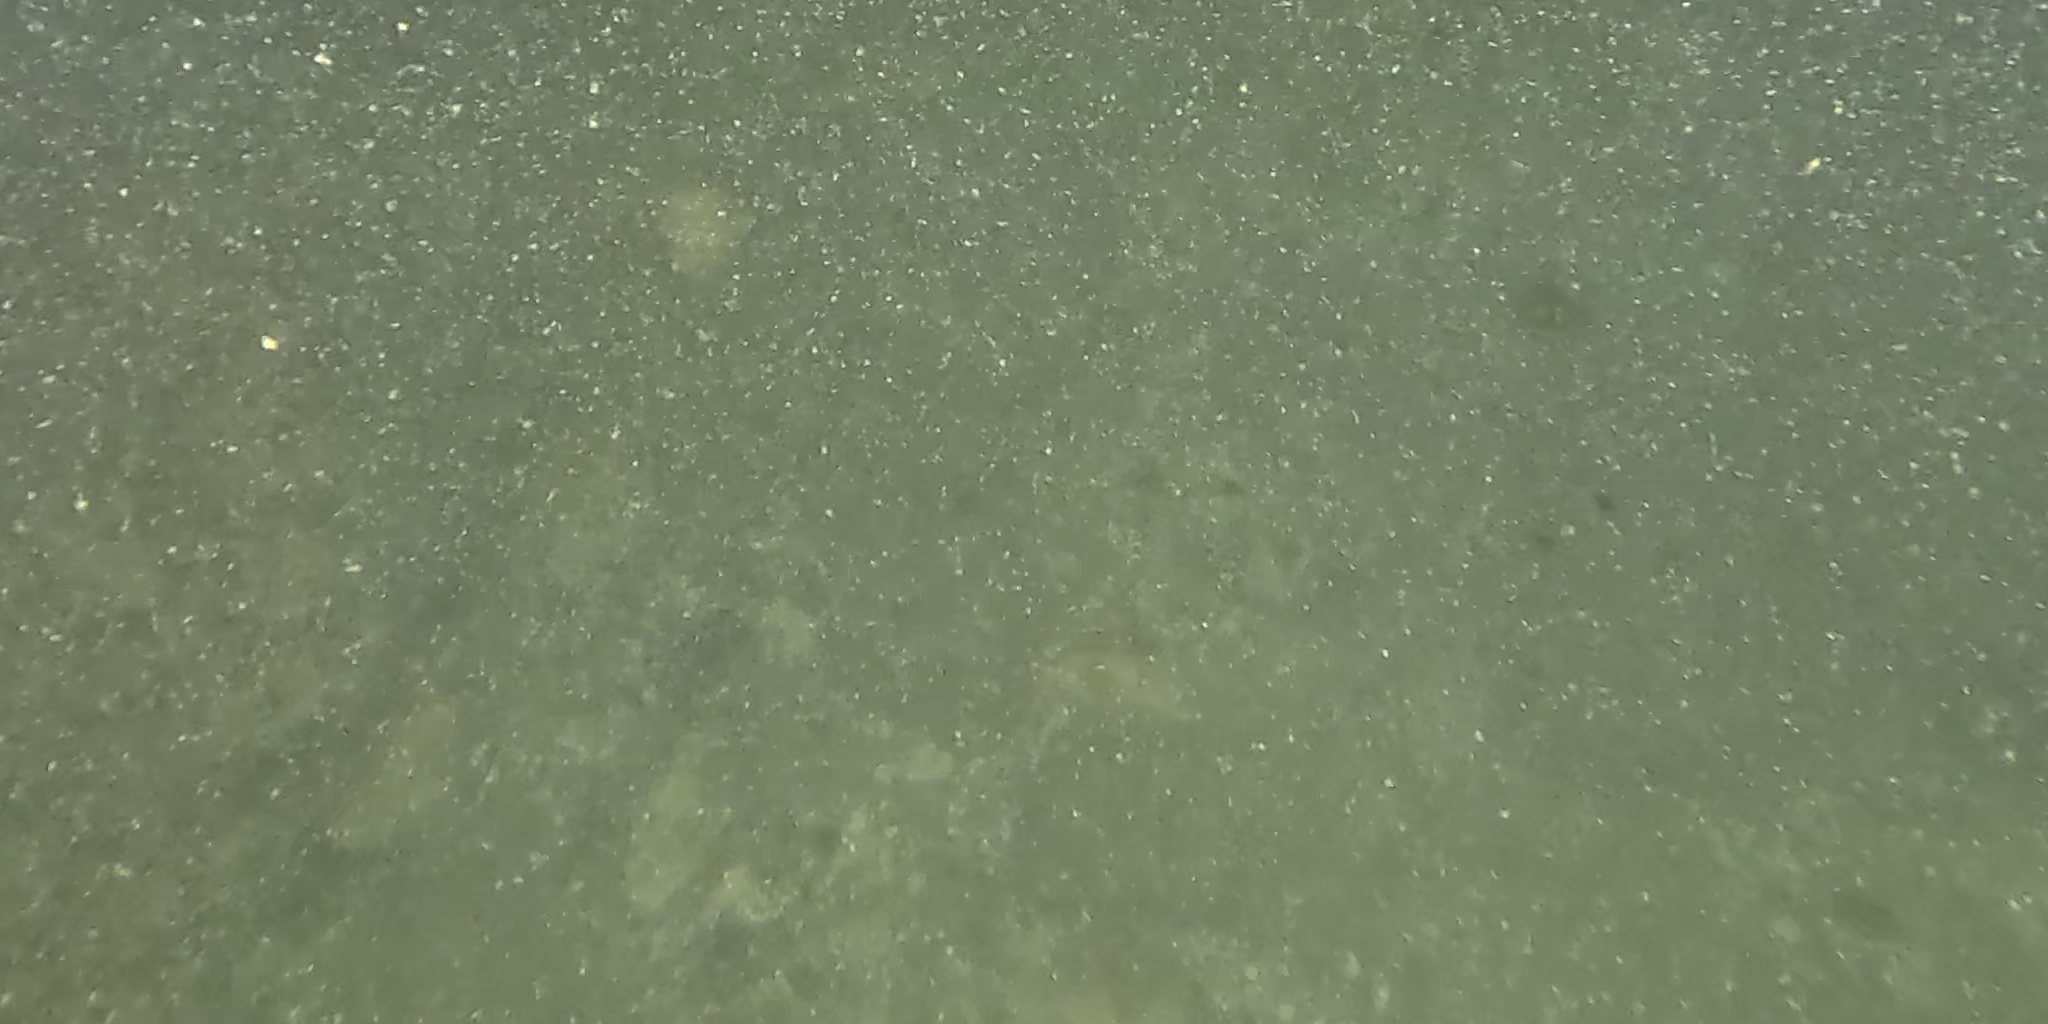
Seabed habitat: stone